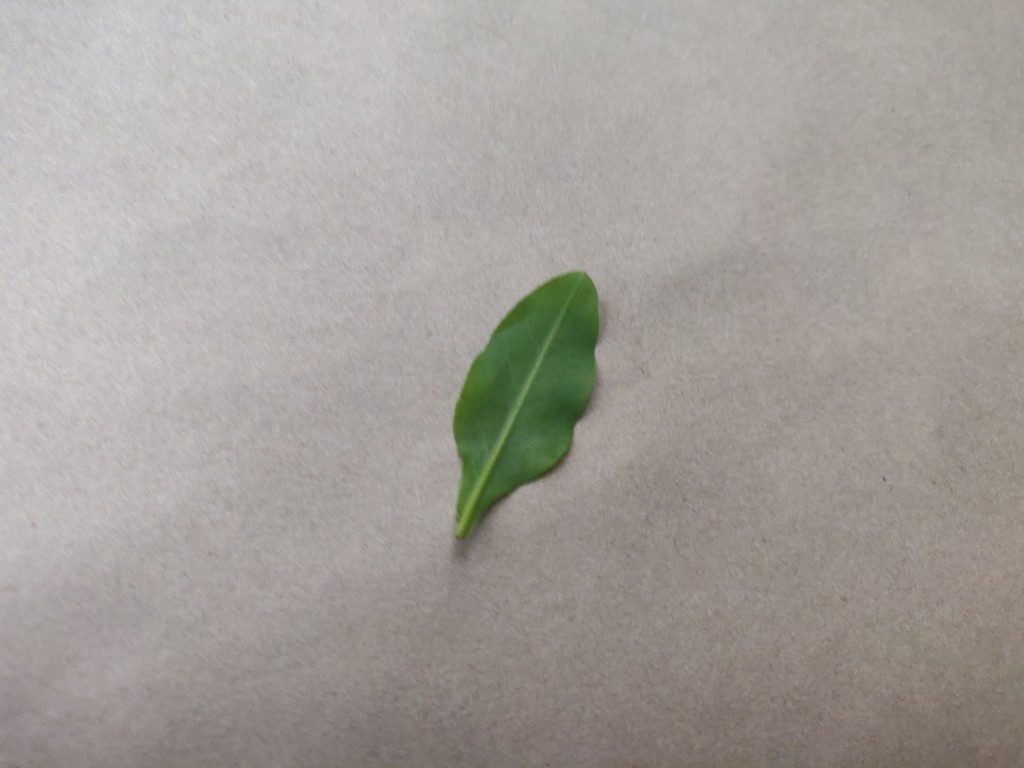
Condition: Healthy
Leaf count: single
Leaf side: back